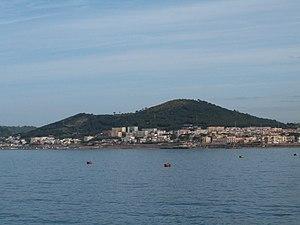
Le Monte Nuovo est un volcan italien apparu en 1538 dans les Champs Phlégréens au cours de son unique éruption, faisant de lui un volcan monogénique.